While We Watched

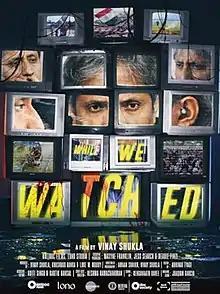
Official Poster

While We Watched is a 2022 Indian documentary film by Vinay Shukla, profiling the NDTV news editor Ravish Kumar's resolute journalistic independence in the backdrop of general media bias in India. The film premiered worldwide at the 2022 Toronto International Film Festival, winning the Amplify Voices award. At its Asian premiere in the 27th Busan International Film Festival, it won the Cinephile award and the International Competition at DocPoint Helsinki.